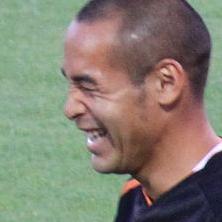
Age: 32